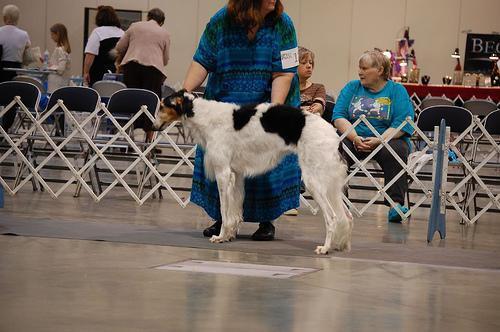
borzoi